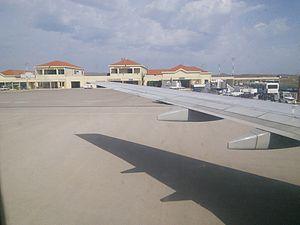
L'aéroport international de Lemnos est un aéroport sur l'île de Lemnos, en Grèce. L'aéroport est situé à 18 km de la ville de Myrina et a commencé à fonctionner en 1959.